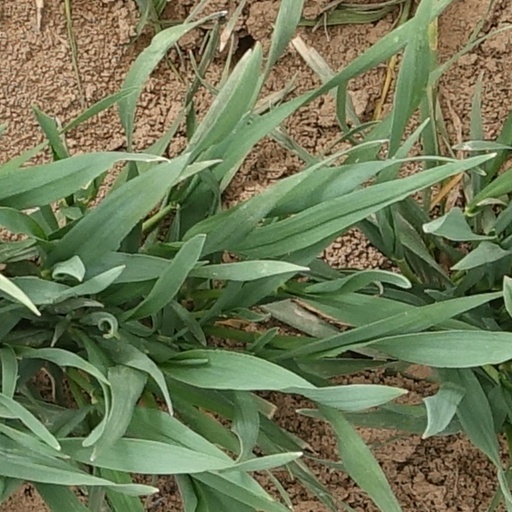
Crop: wheat